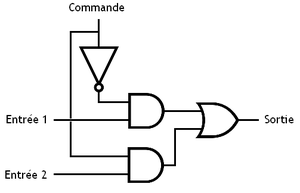
Un barrel shifter est un circuit électronique capable d'effectuer des opérations de décalage et de rotation binaires. Ce circuit est très souvent utilisé dans un processeur. Il peut être intégré dans une unité de calcul, ou constituer une unité de calcul à part entière.